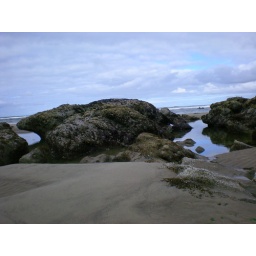
These rocks are usually buried under 5 feet of sand. It's amazing how the beach changes with the seasons.